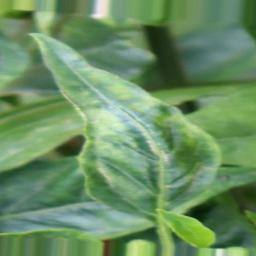
Label: nutritional